Ramanathpur

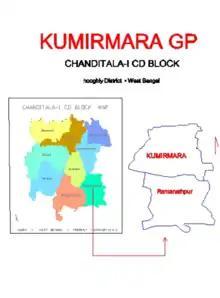
Map of KUMIRMARA GP

Gobra railway station on Howrah-Bardhaman chord line is the nearest railway station.